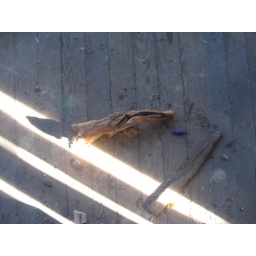
jesus on church floor in the light